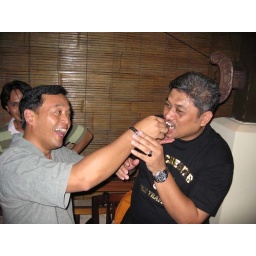
Zainal feeding cake to birthday boy at TV3 Magazine, Documentary and Family Department brainstorming in Novotel Benoa, Bali.